Steven Spielberg

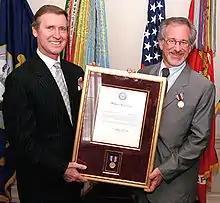
Spielberg receiving a public service award presented by US Secretary of Defense William Cohen, 1999

Spielberg directed the science fiction "Ready Player One" (2018), adapted from the novel of the same name by Ernest Cline. It stars Tye Sheridan, Olivia Cooke, Ben Mendelsohn, Lena Waithe, T.J. Miller, Simon Pegg, and Mark Rylance. The plot takes place in 2045 when much of humanity uses virtual reality to escape the real world. "Ready Player One" began production in July 2016, and was intended to be released on December 15, 2017, but was moved to March 2018 to avoid competition with "". It premiered at the 2018 South by Southwest film festival. Spielberg's direction was praised along with the action scenes and visual effects, but many critics thought the film was too long and overused 1980s nostalgia.